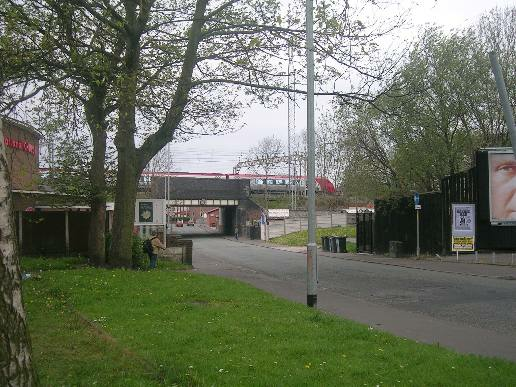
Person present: No